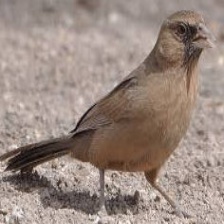
Species: ALBERTS TOWHEE
Scientific name: PIPILO ABERTI